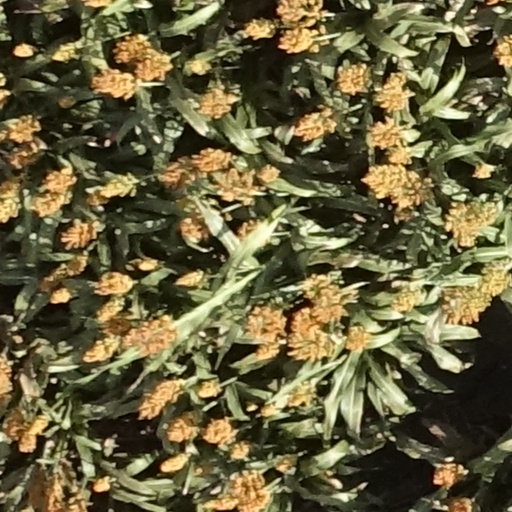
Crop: sorghum